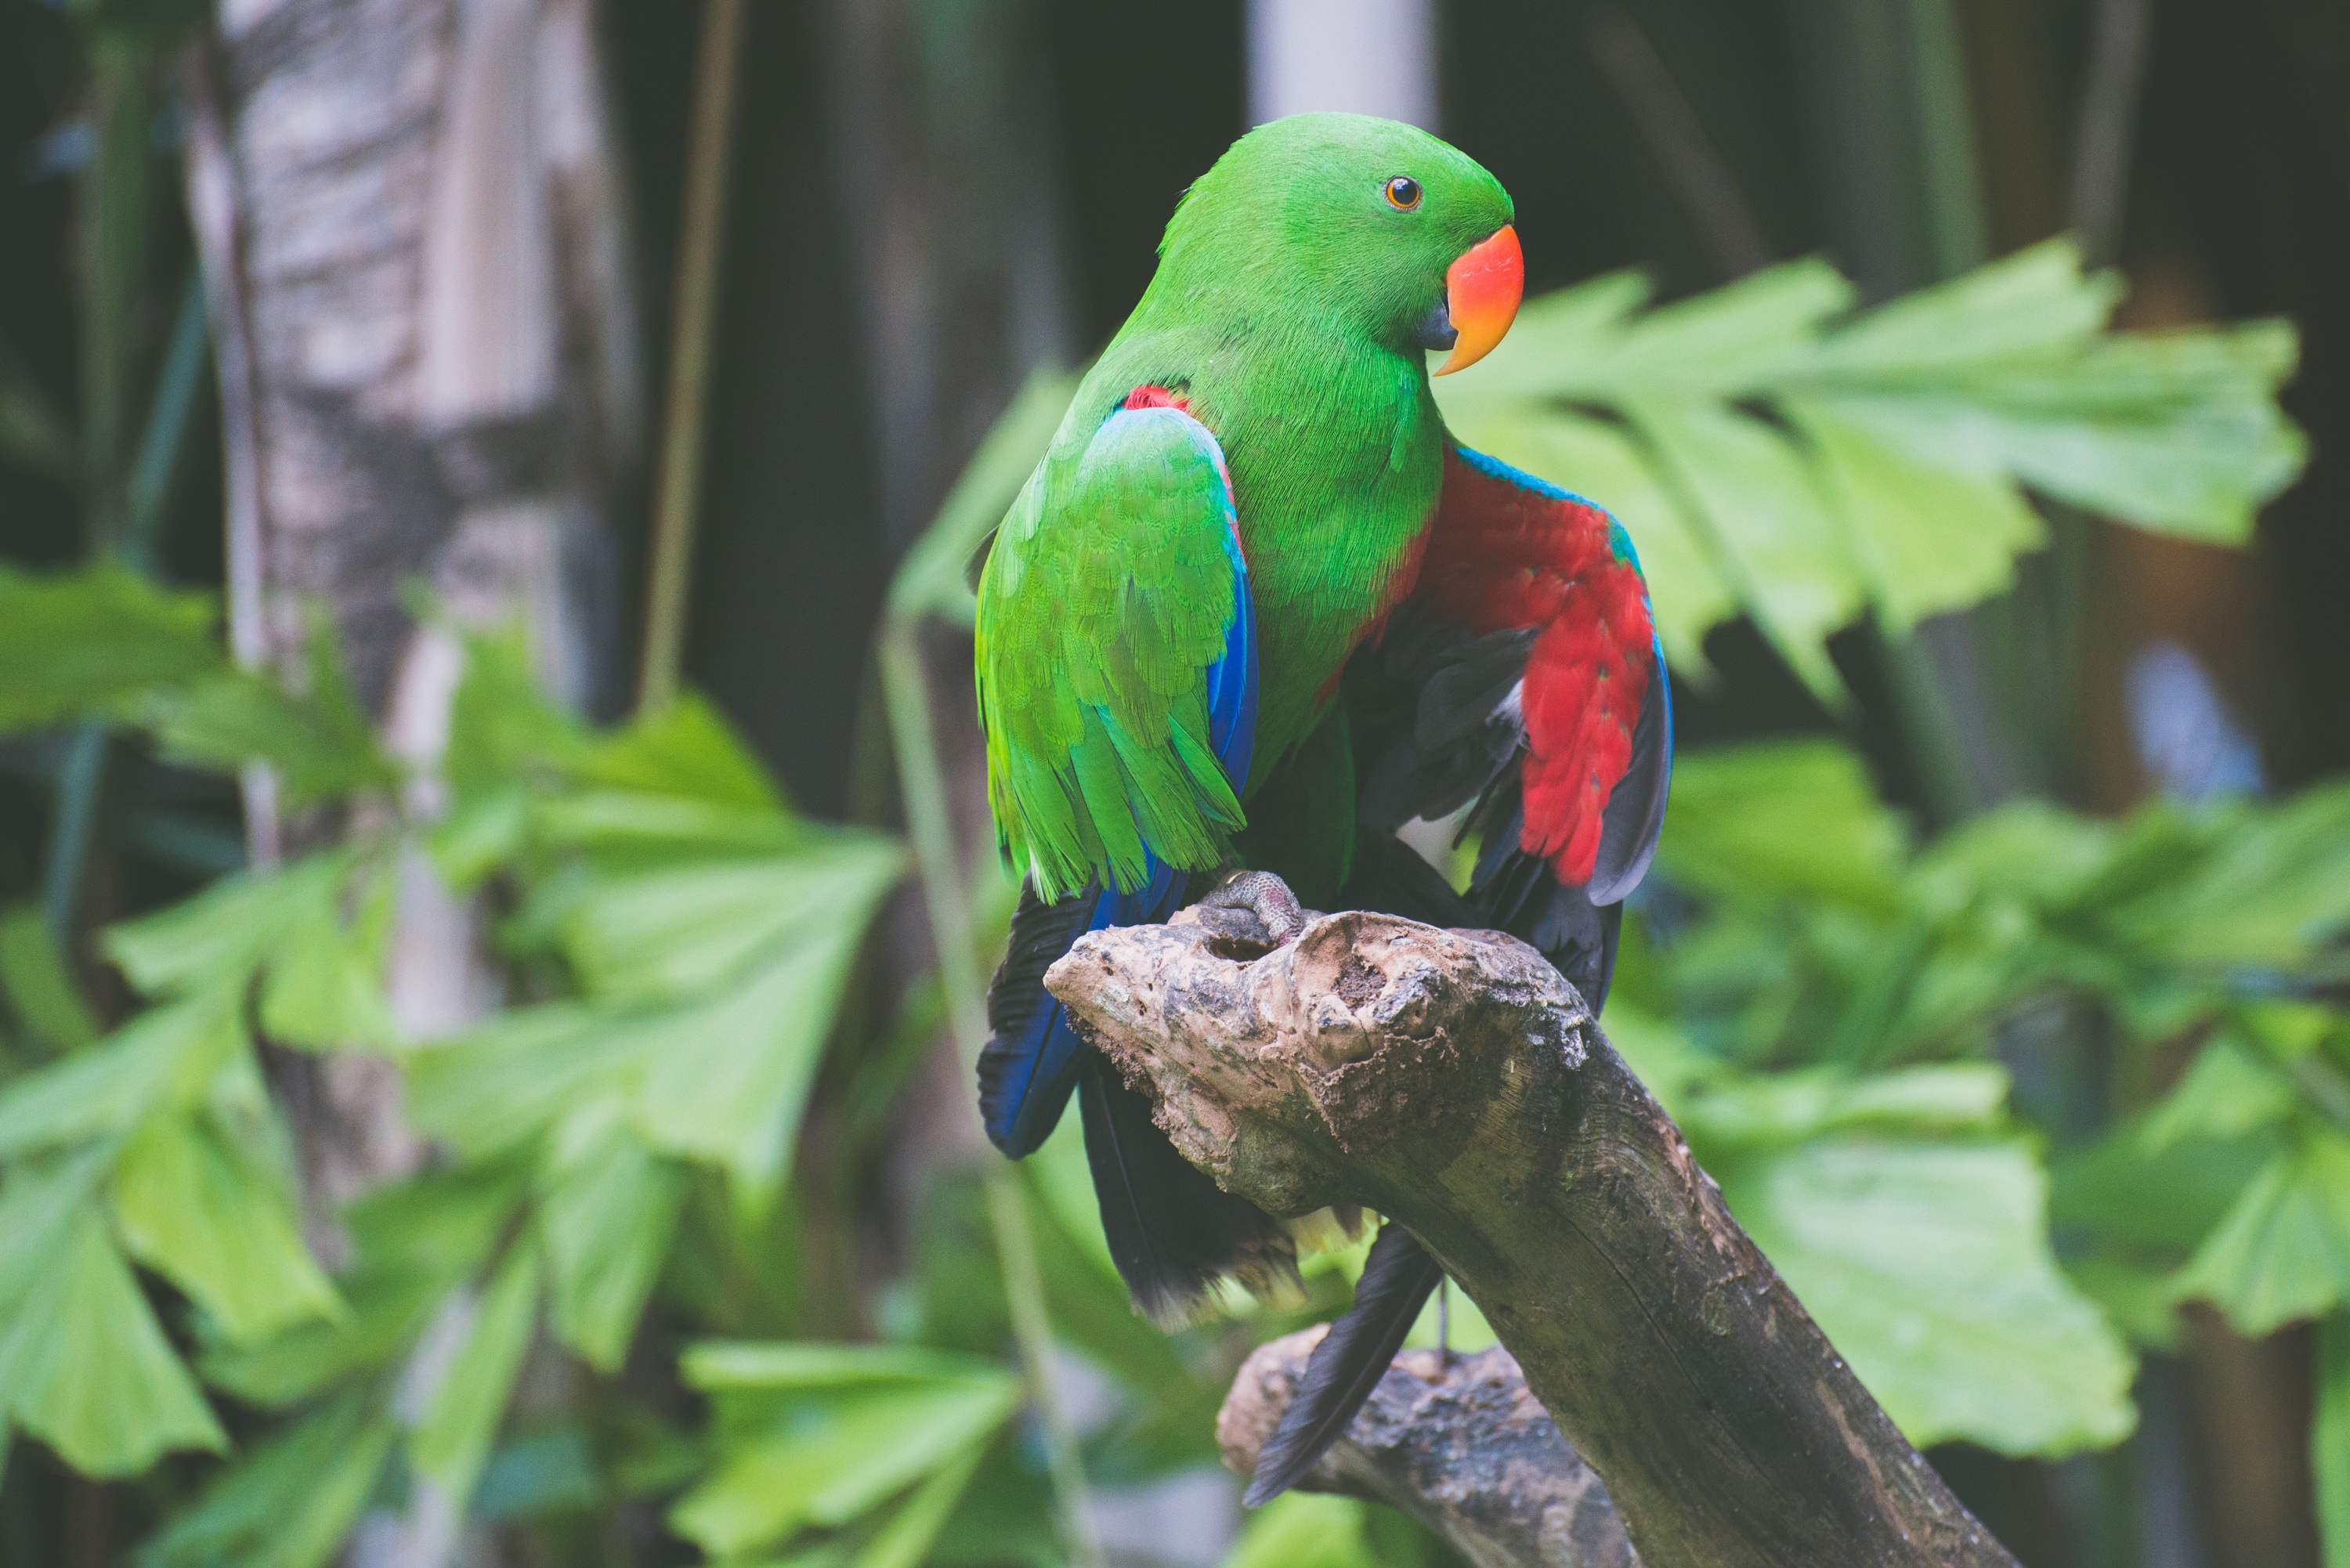
branch, bird, leaf, wildlife, green, beak, feather, fauna, lorikeet, lovebird, macaw, vertebrate, parrot, parakeet